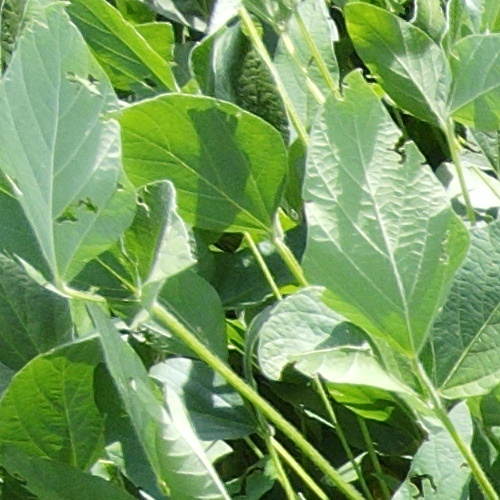
Label: Caterpillar